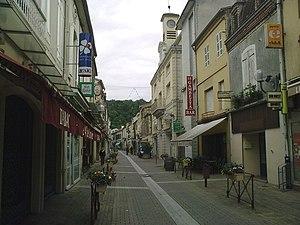
Aire-sur-l'Adour
Aire-sur-l'Adour est une commune du Sud-Ouest de la France, située dans le département des Landes. La ville est reliée à l'A65 par le diffuseur nord d'Aire-sur-l'Adour et par le demi-diffuseur sud d'Aire-sur-l'Adour.